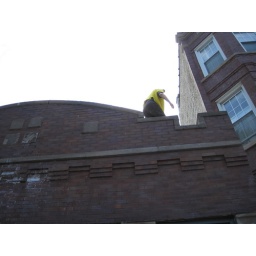
derek on roof in fruit suit